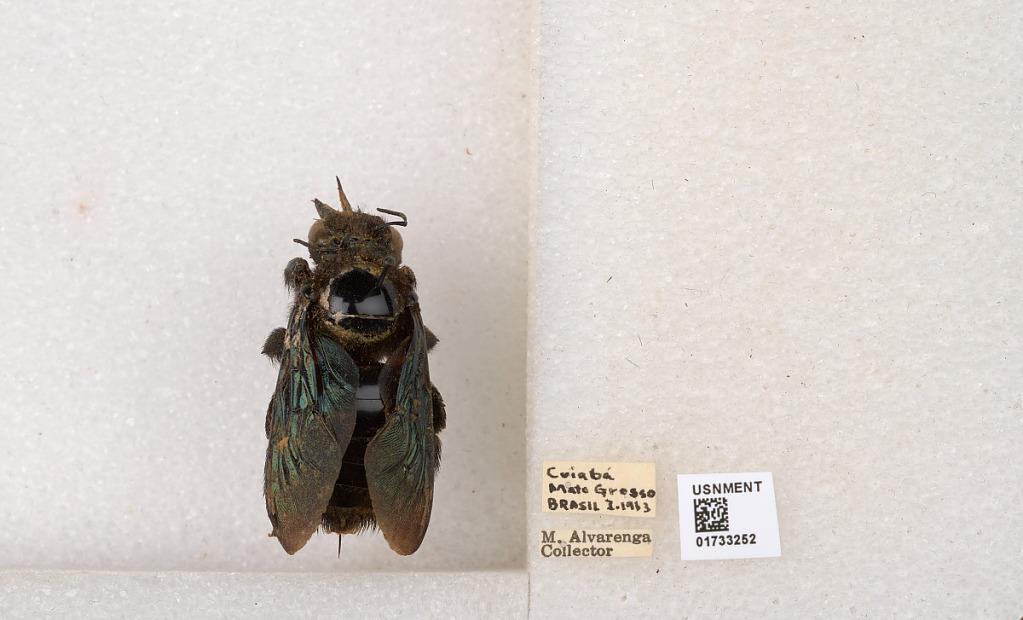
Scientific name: Xylocopa (Neoxylocopa) frontalis (Olivier)
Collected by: M. Alvarenga
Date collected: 1963-3-1
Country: Brazil
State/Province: Mato Grosso
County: Cuiaba